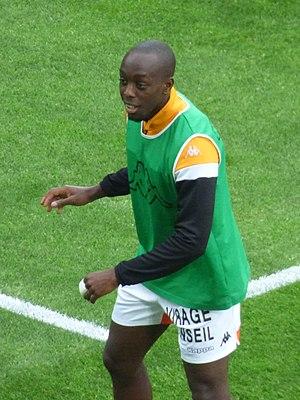
Yoane Wissa avant le match RC Lens / FC Lorient, comptant pour la 34ème journée du championnat de France de Ligue 2 de football 2018-2019, le 23 avril 2019, au Stade Bollaert-Delelis.
Yoane Wissa, né le 3 septembre 1996 à Villeneuve-Saint-Georges, est un footballeur français d’origine congolaise qui évolue au poste d'attaquant au FC Lorient.